Broughton Rangers

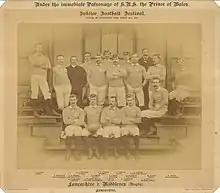
Broughton supplied four players for the "Lancashire county rugby team" in 1887

The club was founded in 1877 as Broughton and added Rangers for its second season. The club's headquarters was the Bridge Inn on Lower Broughton Road and home games were played at Wheater's Field. On 15 December 1888, Rangers lost to New Zealand Natives 8–0. From 1892 the headquarters was the Grosvenor Hotel on the corner of Great Clowes Street and Clarence Street.